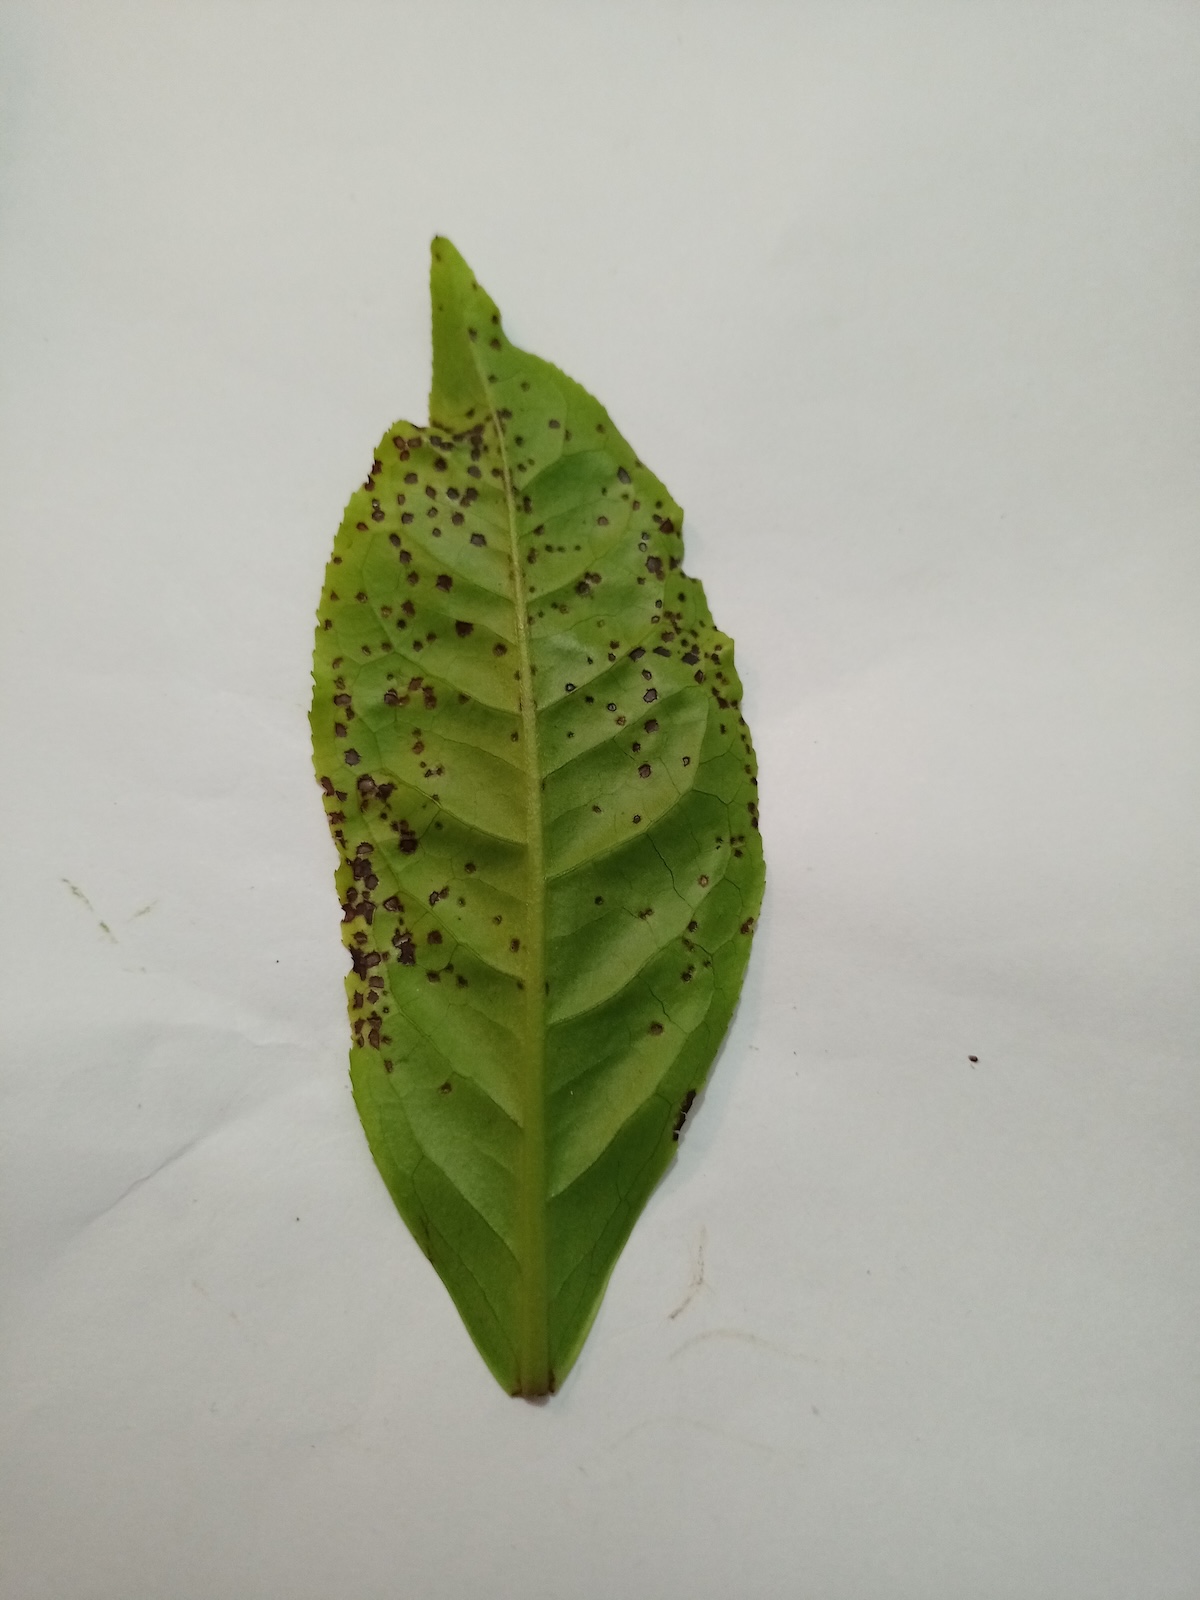
Label: Helopeltis